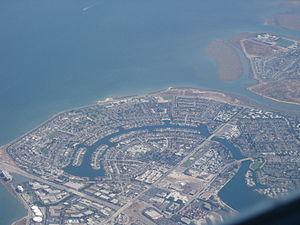
Foster City est une municipalité américaine du comté de San Mateo, en Californie. Sa population était de 30 567 habitants au recensement de 2010.